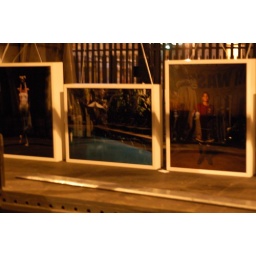
I like the way you can just about see the reflection of the car wash sign in the photos